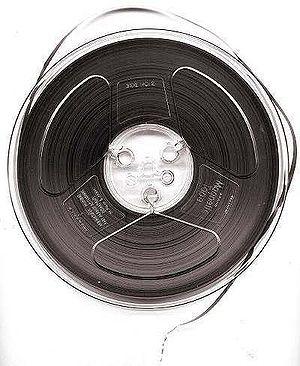
Tomorrow Never Knows est une chanson des Beatles parue sur l’album Revolver, le 5 août 1966 au Royaume-Uni, et le 8 août aux États-Unis. Elle a été écrite par John Lennon mais créditée Lennon/McCartney, comme toutes les chansons du groupe composées par Lennon et Paul McCartney, en collaboration ou non.